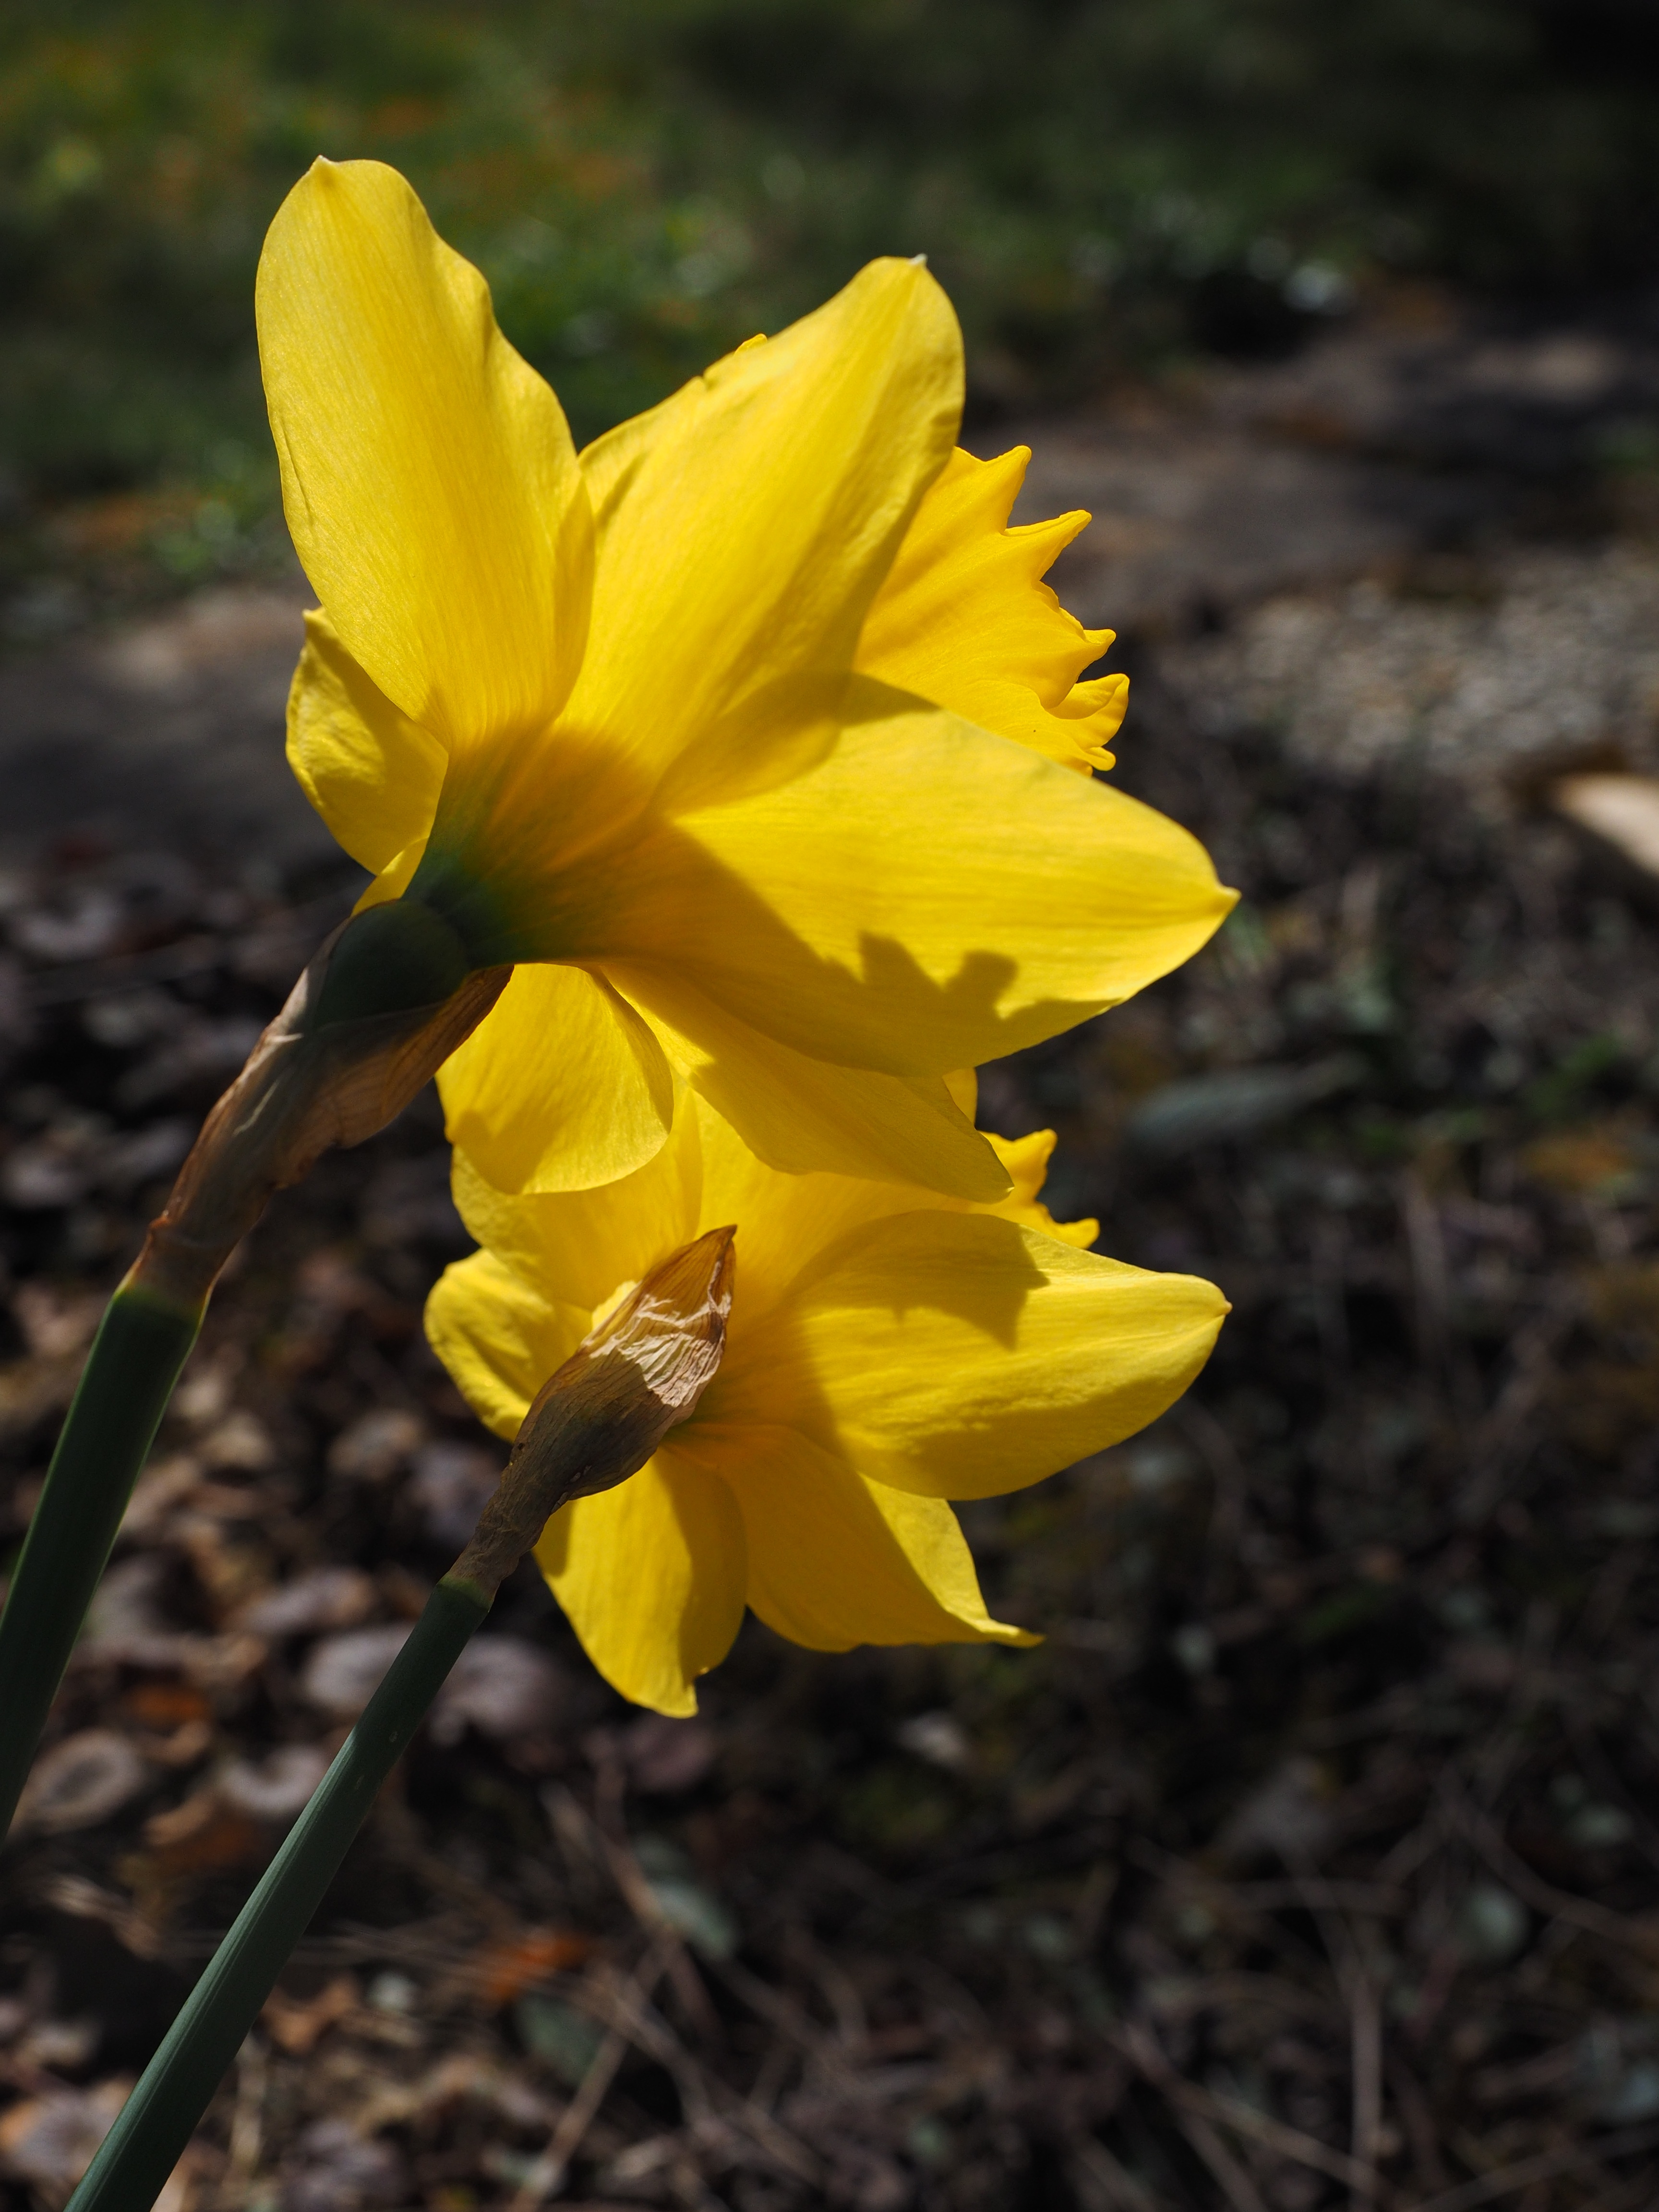
plant, flower, petal, spring, botany, yellow, daffodil, flora, wildflower, flowers, daffodils, narcissus, macro photography, flowering plant, amaryllis plant, narcissus pseudonarcissus, plant stem, land plant